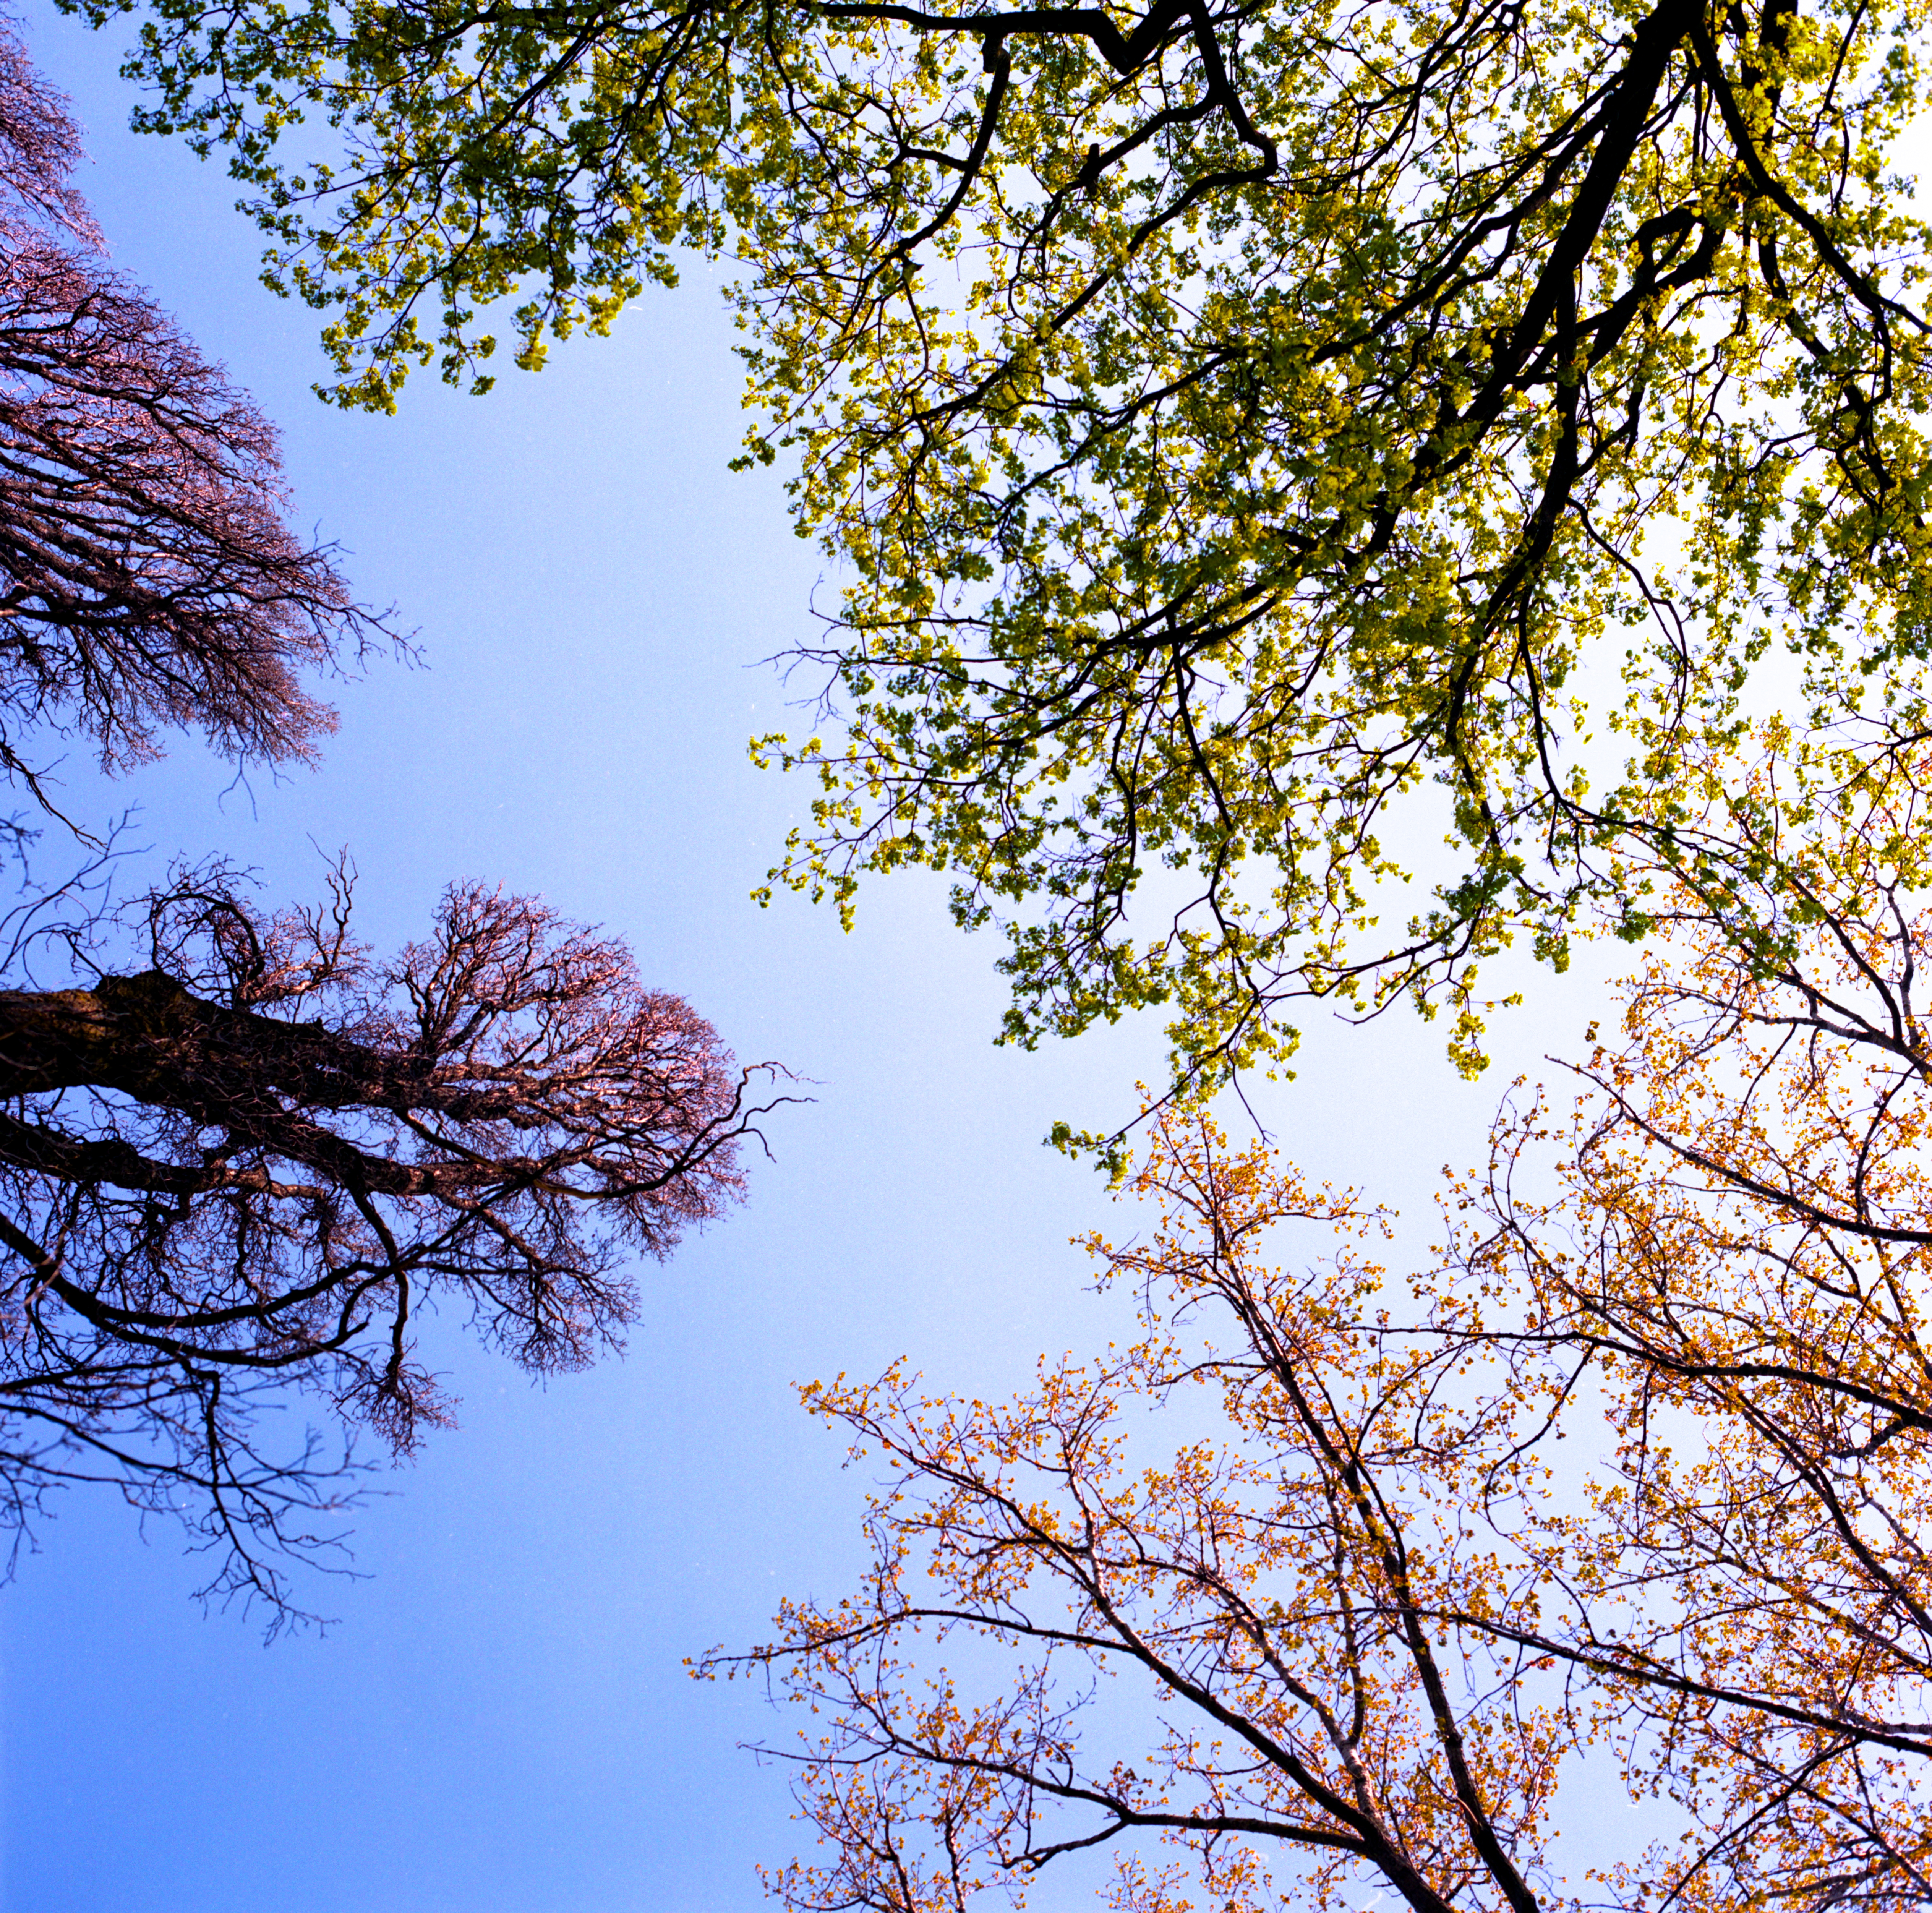
tree, nature, branch, blossom, plant, sky, sunlight, leaf, flower, green, natural, autumn, blue, black, yellow, season, colors, three, connect, minimalistic, threes, woody plant